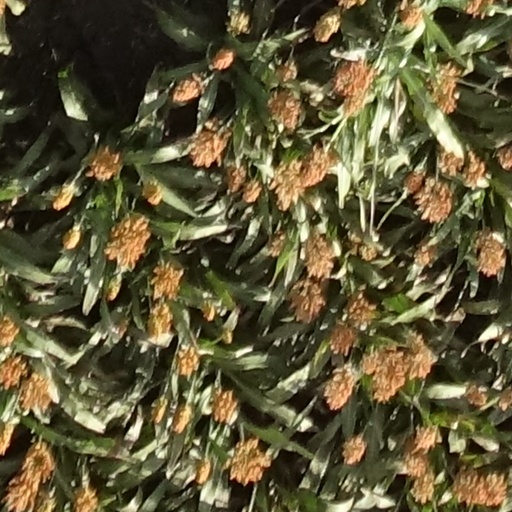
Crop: sorghum